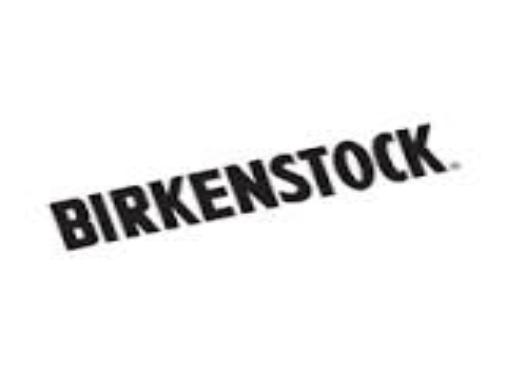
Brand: Birkenstock
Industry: Clothes